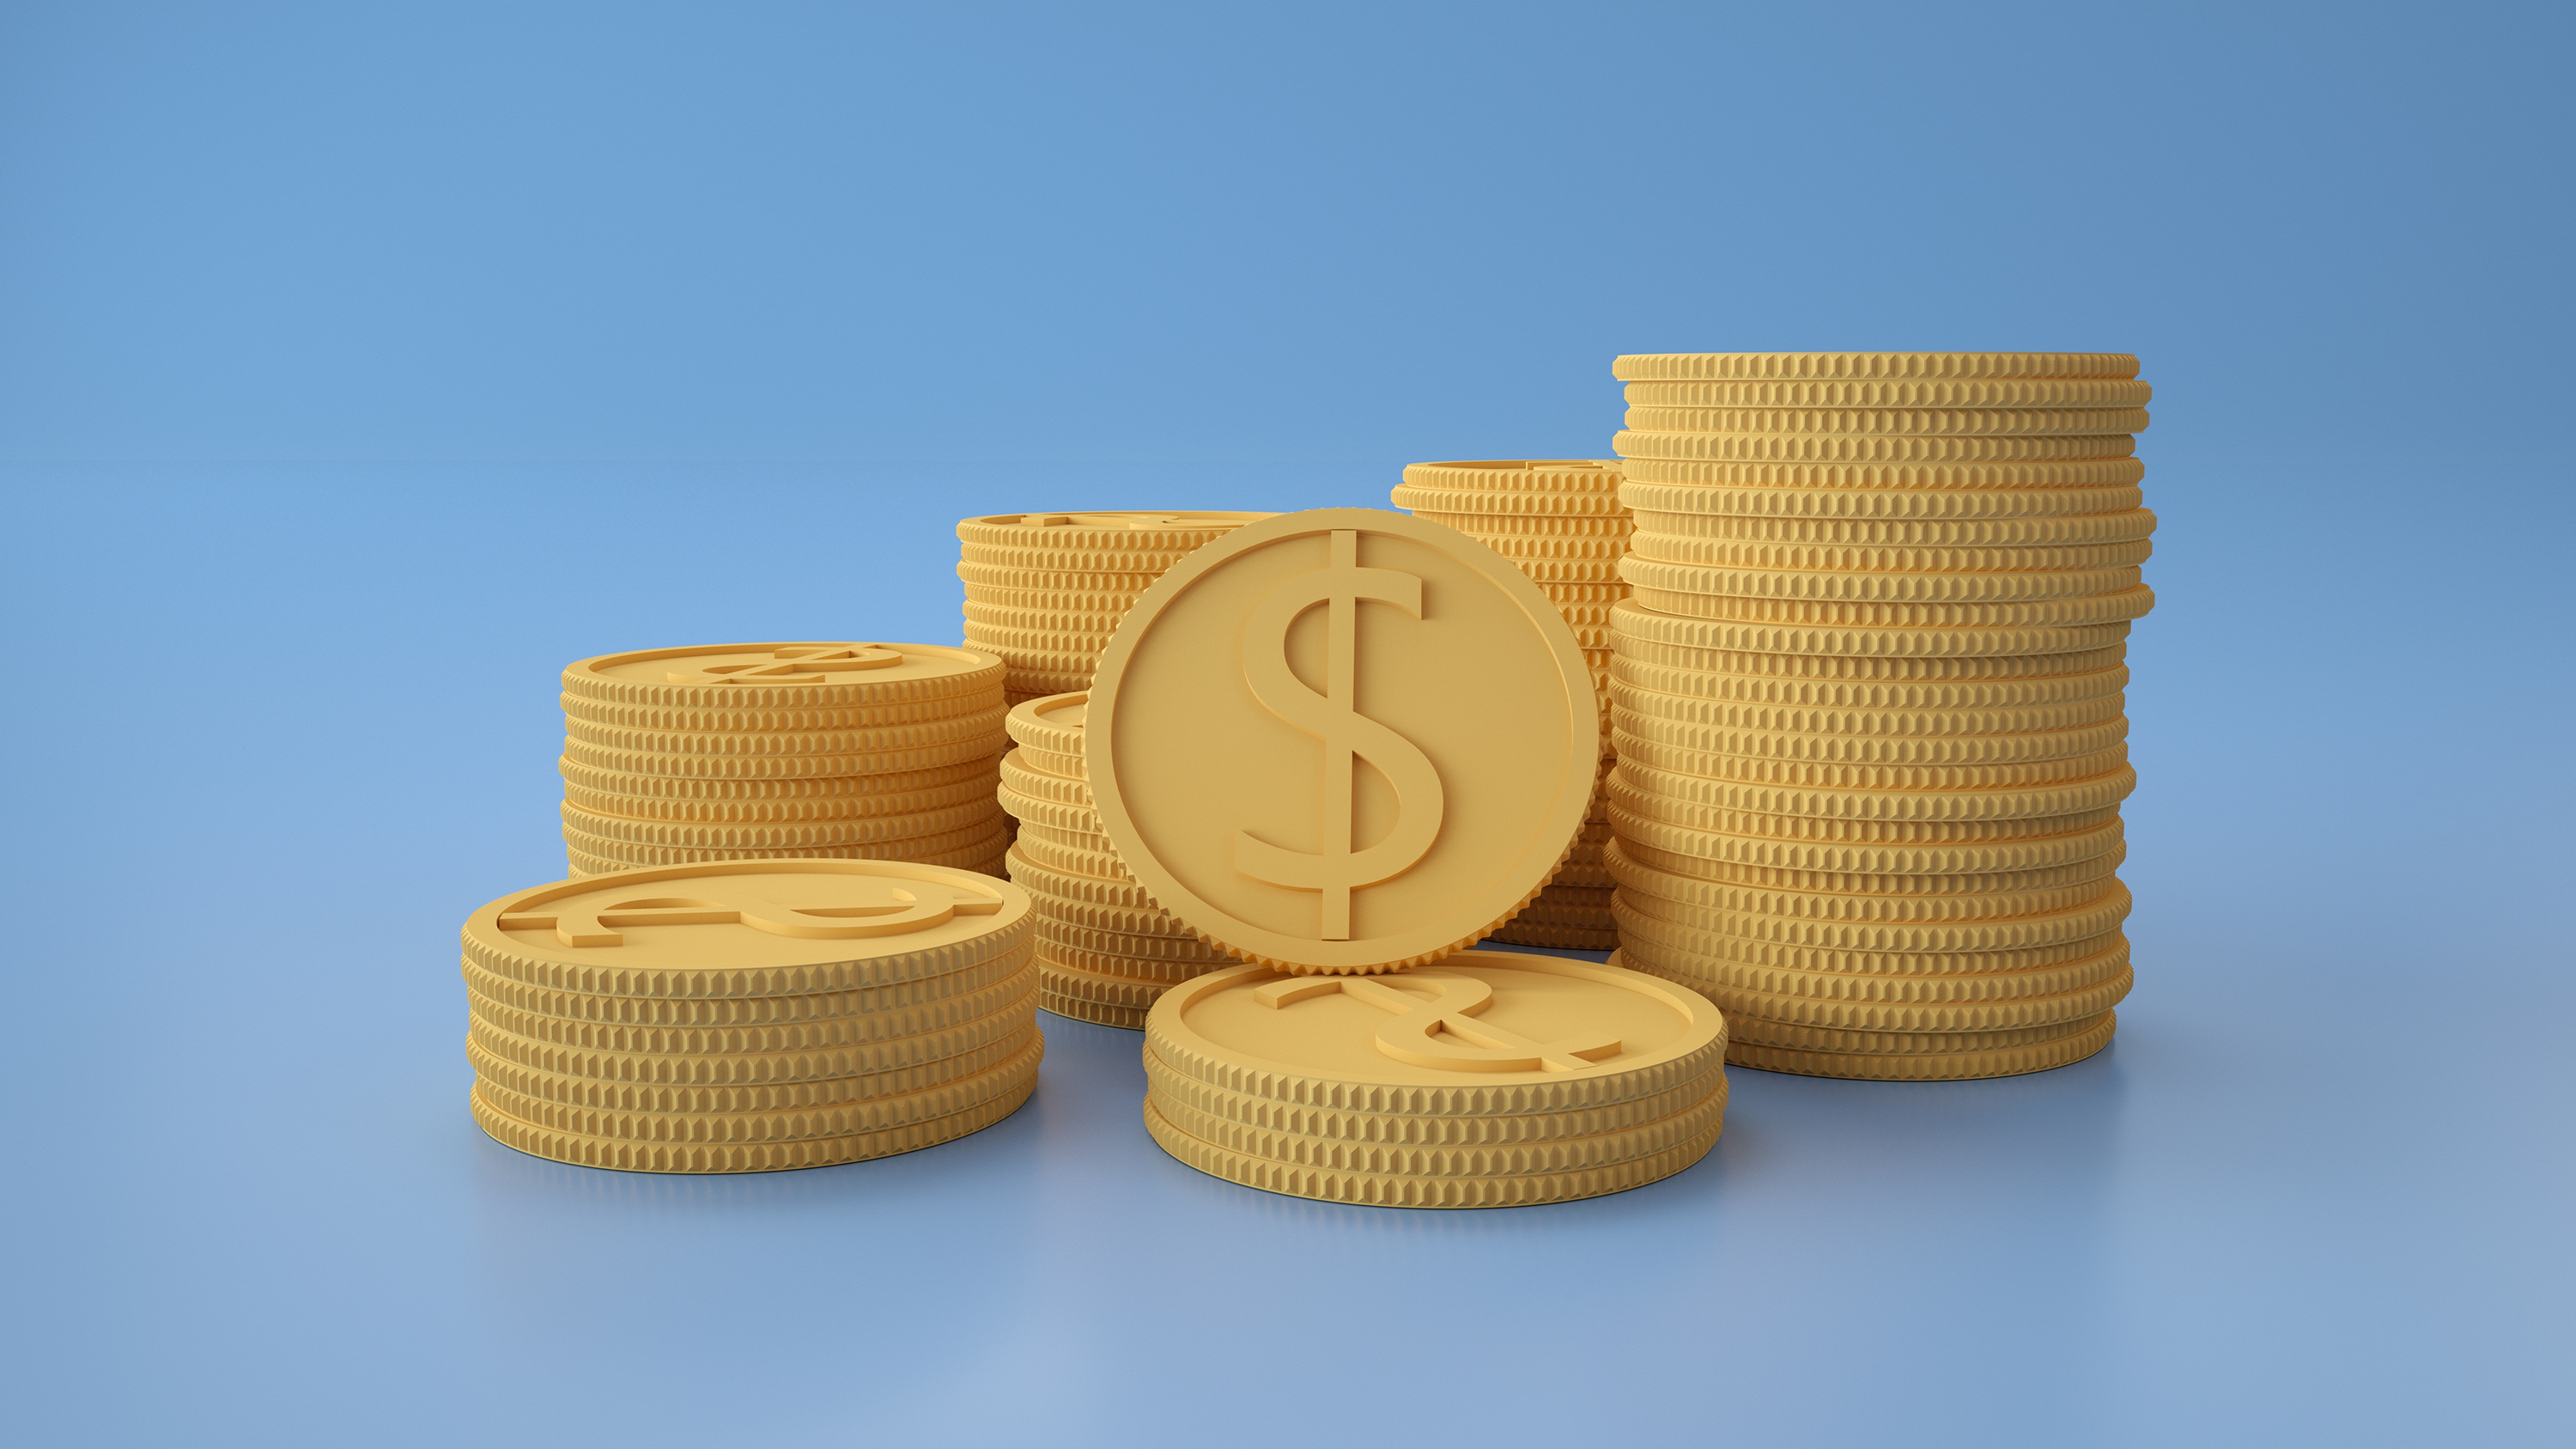
coin, tire, furniture, wood, automotive tire, basket, rectangle, circle, wicker, auto part, wheel, electric blue, plywood, synthetic rubber, metal, table, hardwood, rim, cylinder, home accessories, storage basket, font, paper product